Middle Ages

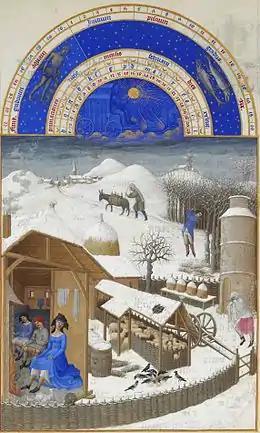
February scene from the 15th-century illuminated manuscript Très Riches Heures du Duc de Berry

The publication of vernacular literature increased, with Dante (d. 1321), Petrarch (d. 1374) and Giovanni Boccaccio (d. 1375) in 14th-century Italy, Geoffrey Chaucer (d. 1400) and William Langland (d. c. 1386) in England, and François Villon (d. 1464) and Christine de Pizan (d. c. 1430) in France. Much literature remained religious, and although a great deal of it continued to be written in Latin, a new demand developed for saints' lives and other devotional tracts in the vernacular languages. This was fed by the growth of the "Devotio Moderna" movement, most prominently in the formation of the Brethren of the Common Life, but also in the works of German mystics such as Meister Eckhart and Johannes Tauler (d. 1361). Theatre also developed in the guise of miracle plays put on by the Church. At the end of the period, the development of the printing press by Johannes Gutenberg in about 1450 led to the establishment of publishing houses throughout Europe by 1500.